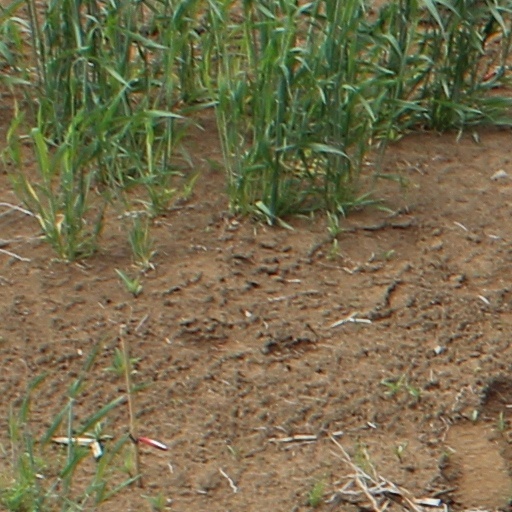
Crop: wheat